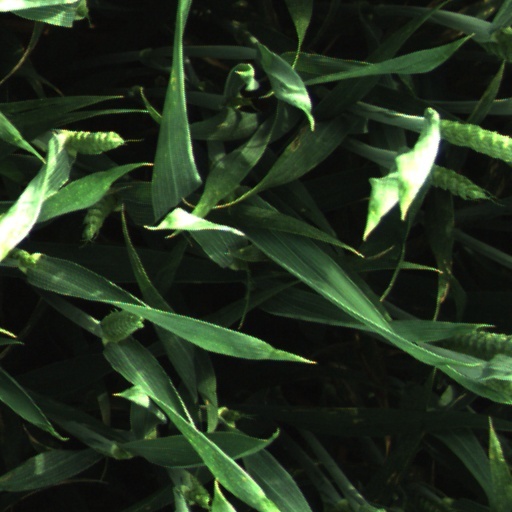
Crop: wheat